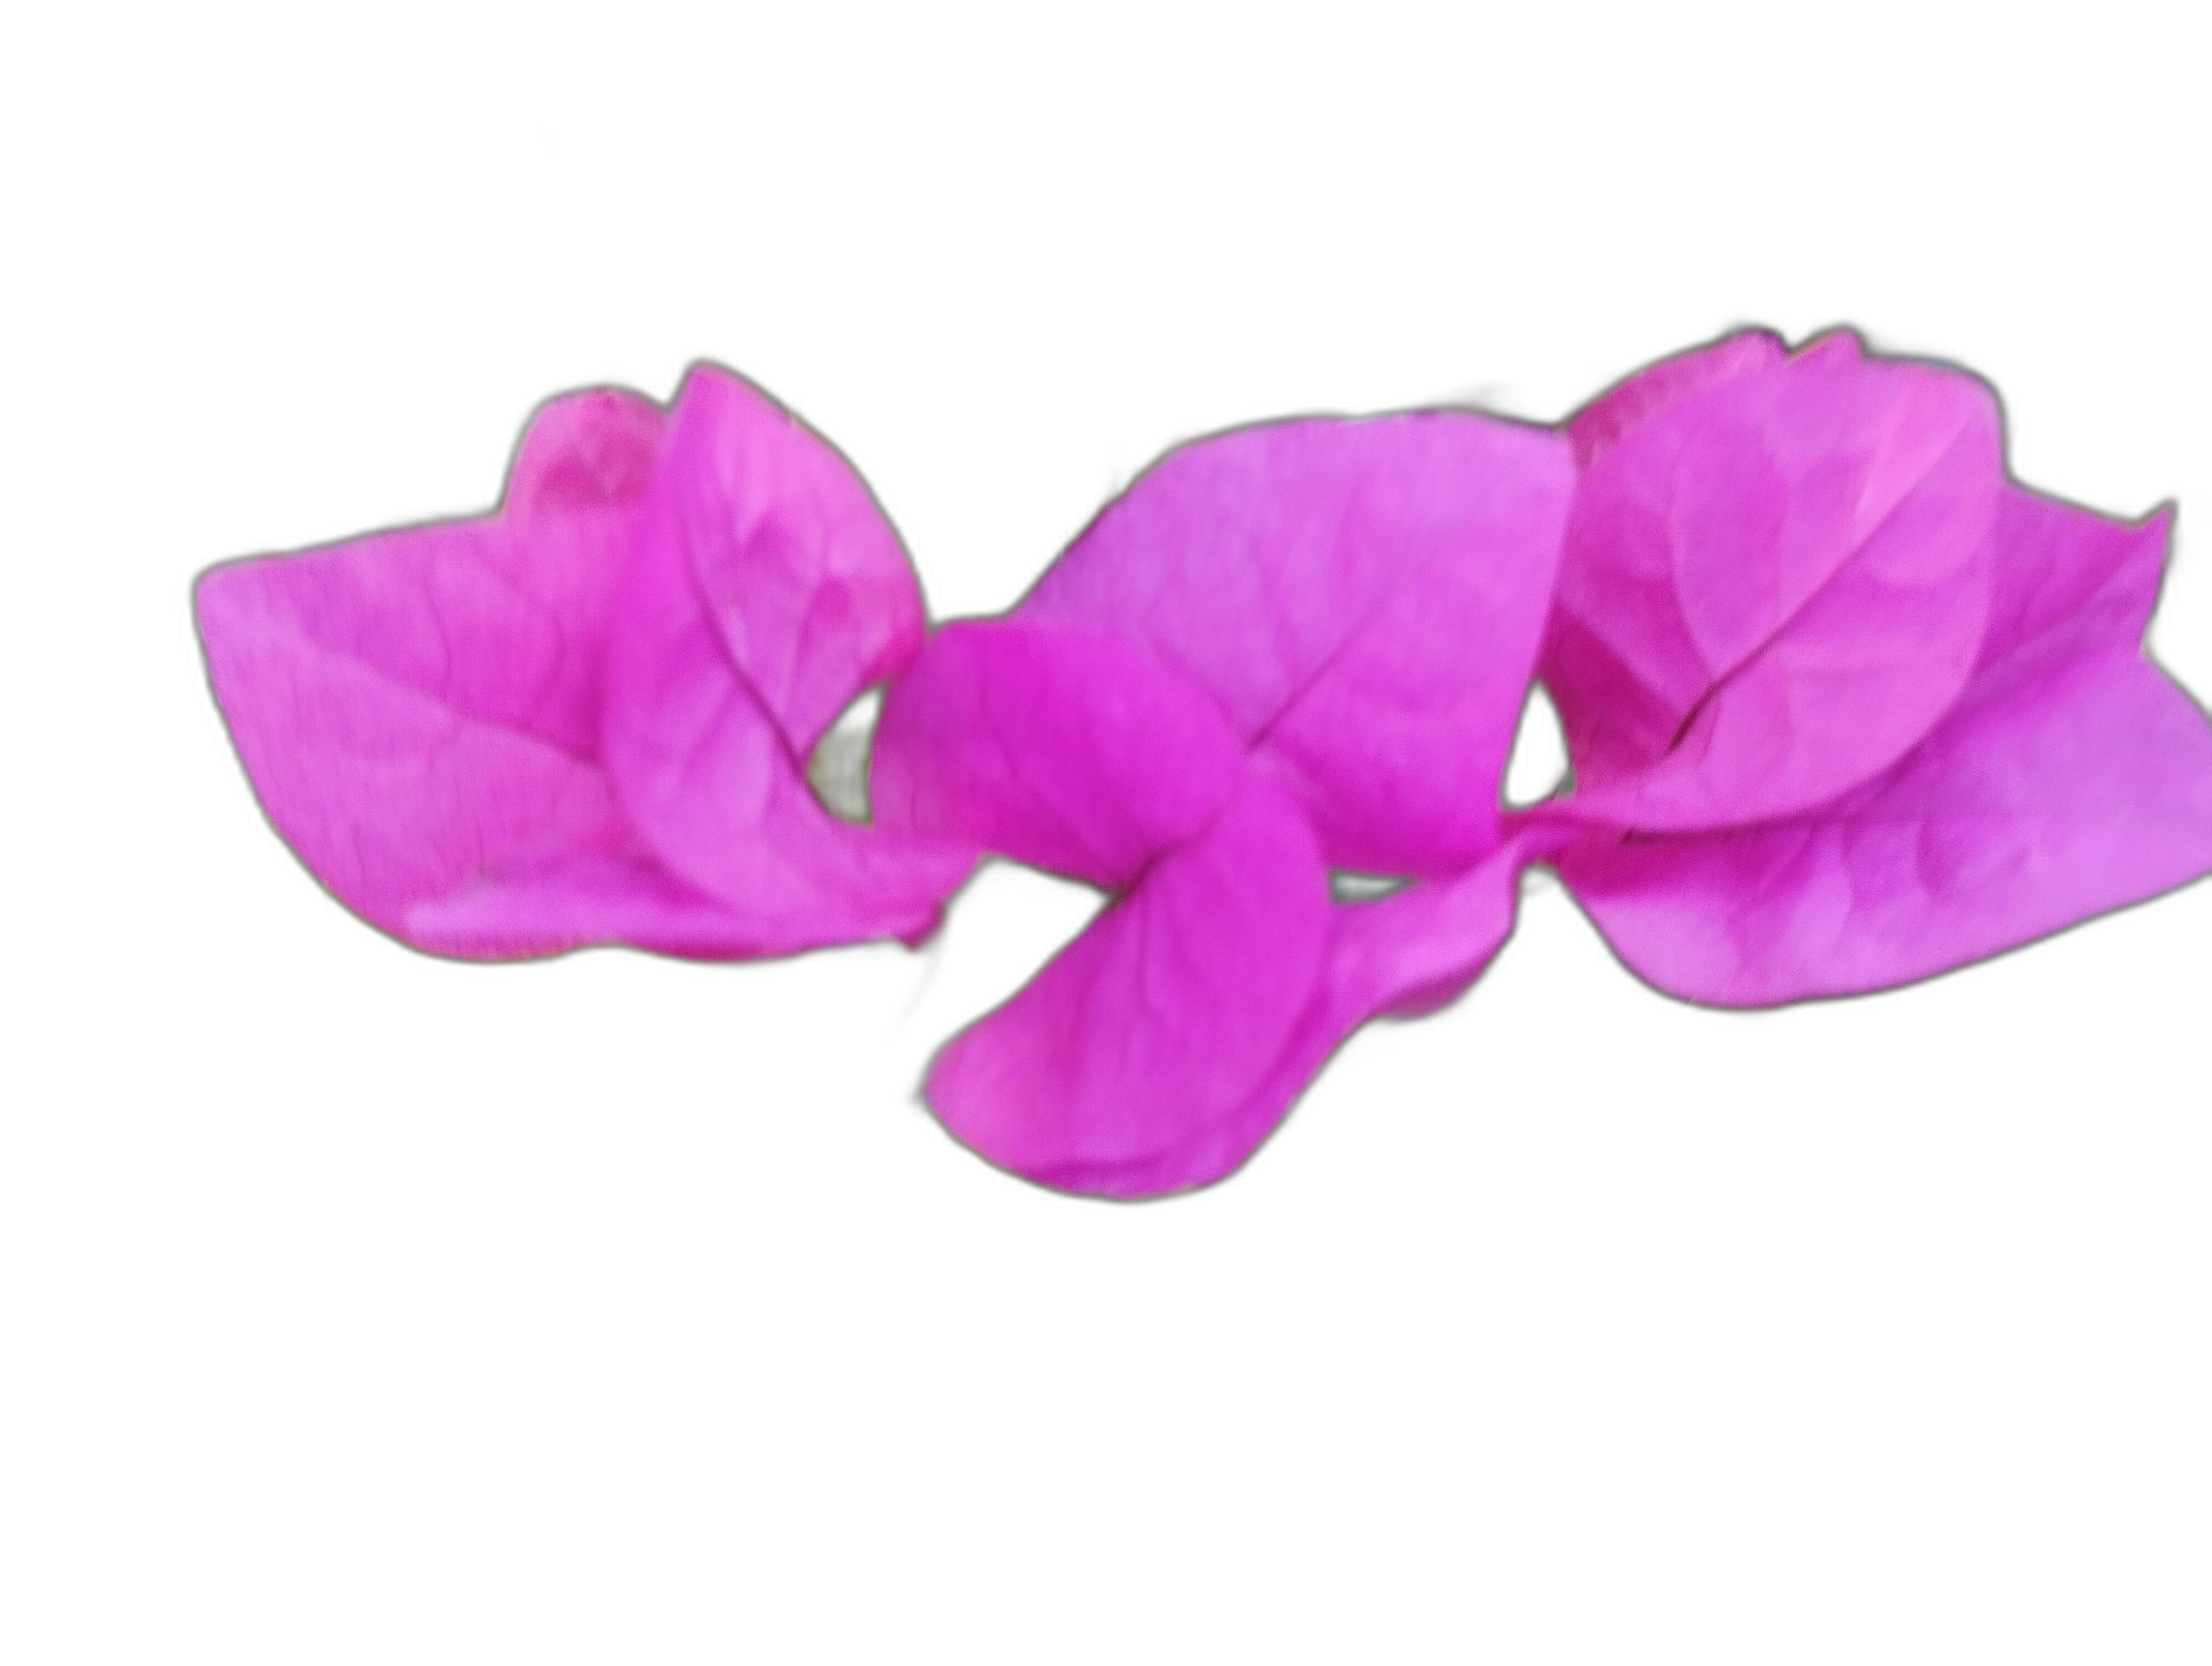
Label: Bougainvillea